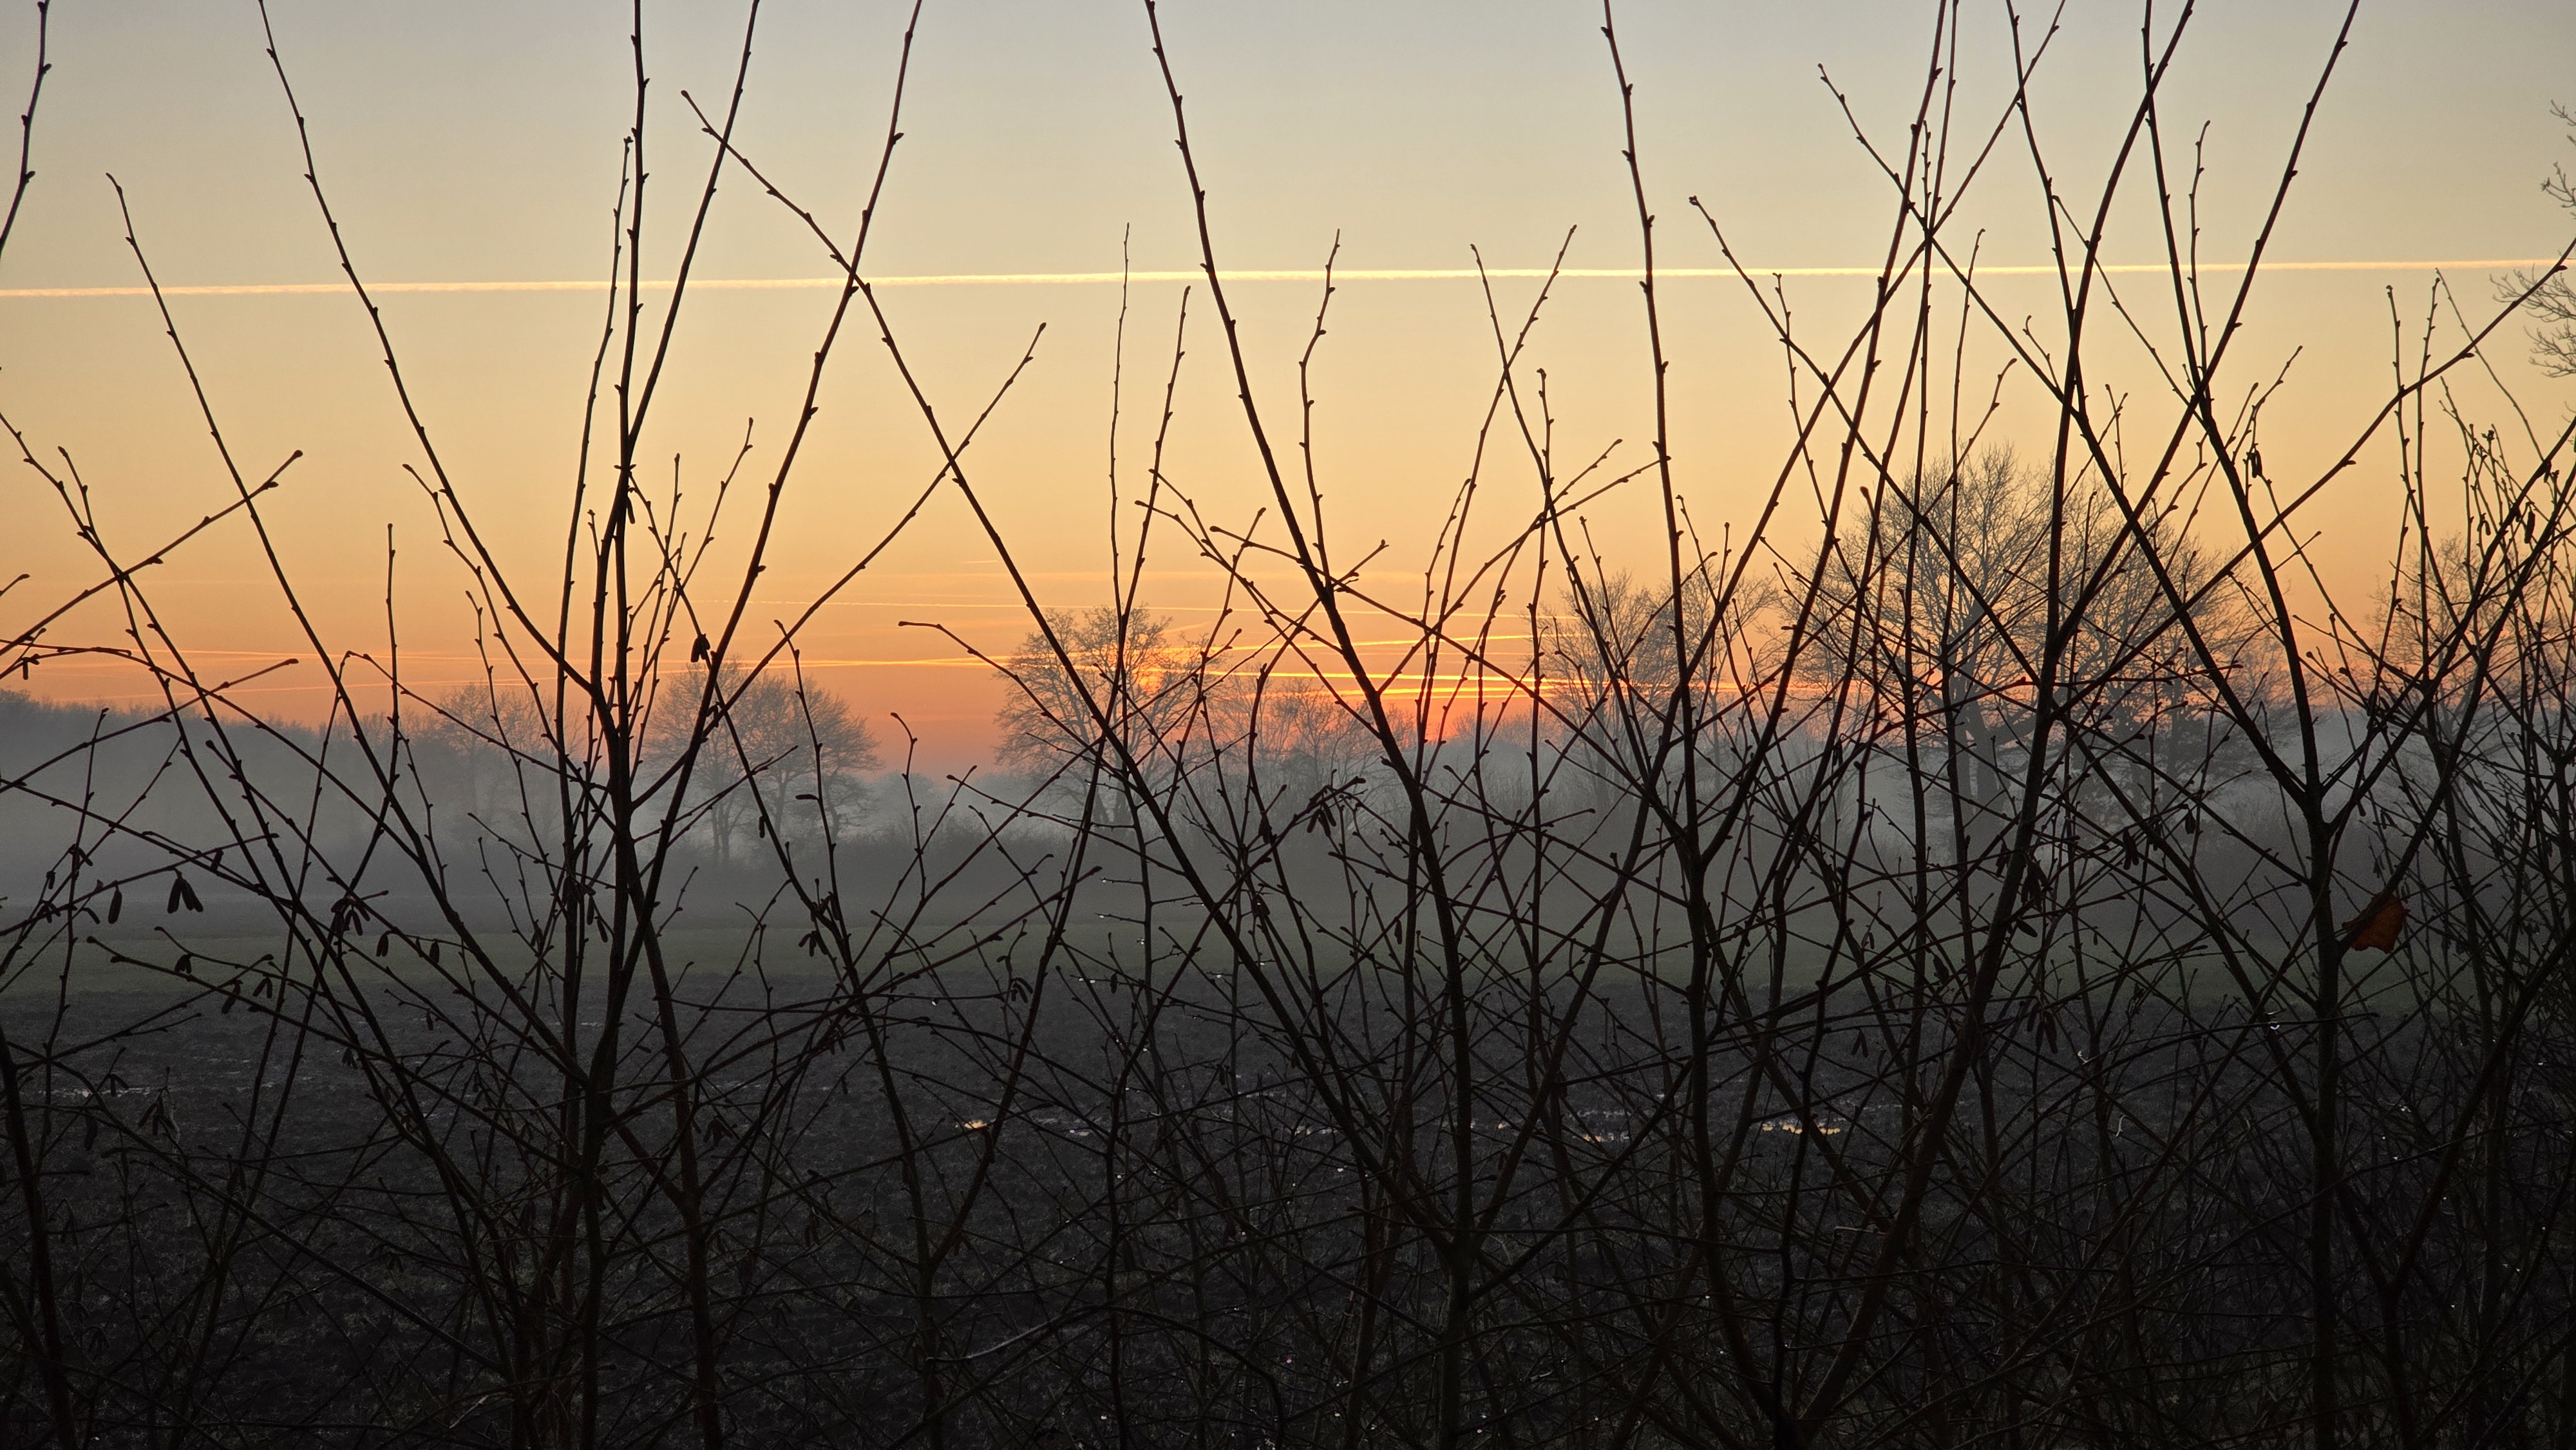
natur, sonnenuntergang, branch, nature, dusk, twig, atmospheric phenomenon, sunset, ecoregion, evening, sunrise, orange, afterglow, sunlight, morning, plant stem, backlighting, heat, red sky at morning, dawn, sun, astronomical object, wire